Indian MRCA competition

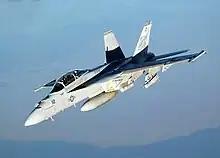
F/A-18F Super Hornet

The Boeing F/A-18E/F Super Hornet is a twin-engine carrier-based multirole fighter aircraft. The MMRCA contract represents a prime opportunity for US defence companies to gain a foothold in the Indian defence market, which is estimated to be about 100 billion in the next 10 years. Initially, the Request for Information (RFI) was not issued to Boeing, which decided to field the Super Hornet. The US Government allowed Boeing to participate in the RFI, and later gave permission for the Request For Proposal (RFP). However, any sale of aircraft would have to be approved by the US Congress.